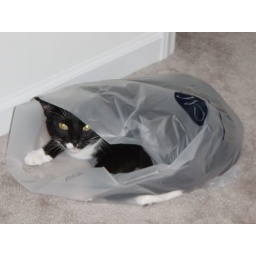
cat in the bag